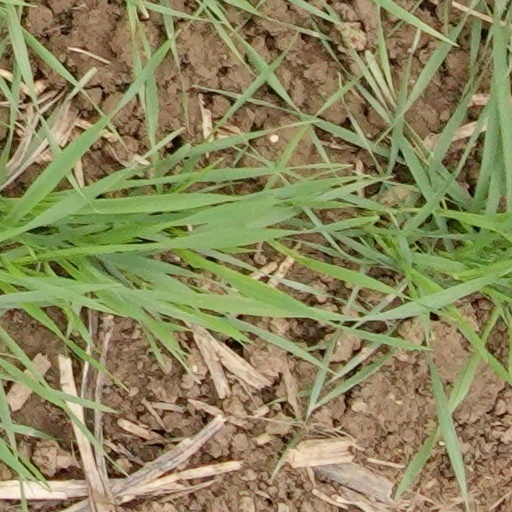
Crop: wheat